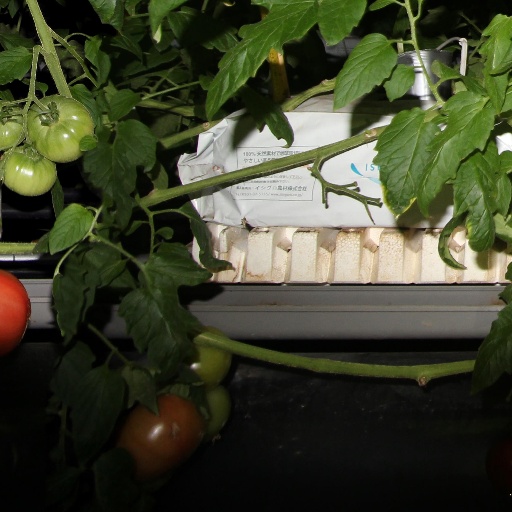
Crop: tomato